Second Life

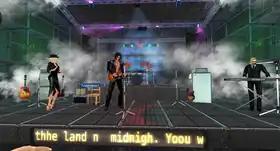
Virtual concert in "Second Life"

Each full region (an area of 256×256 meters) in the "Second Life" "grid" runs on a single dedicated core of a multi-core server. Homestead regions share 3 regions per core and Openspace Regions share 4 regions per core, running proprietary software on Debian Linux. These servers run scripts in a region, and provide communication between avatars and objects present in a region.